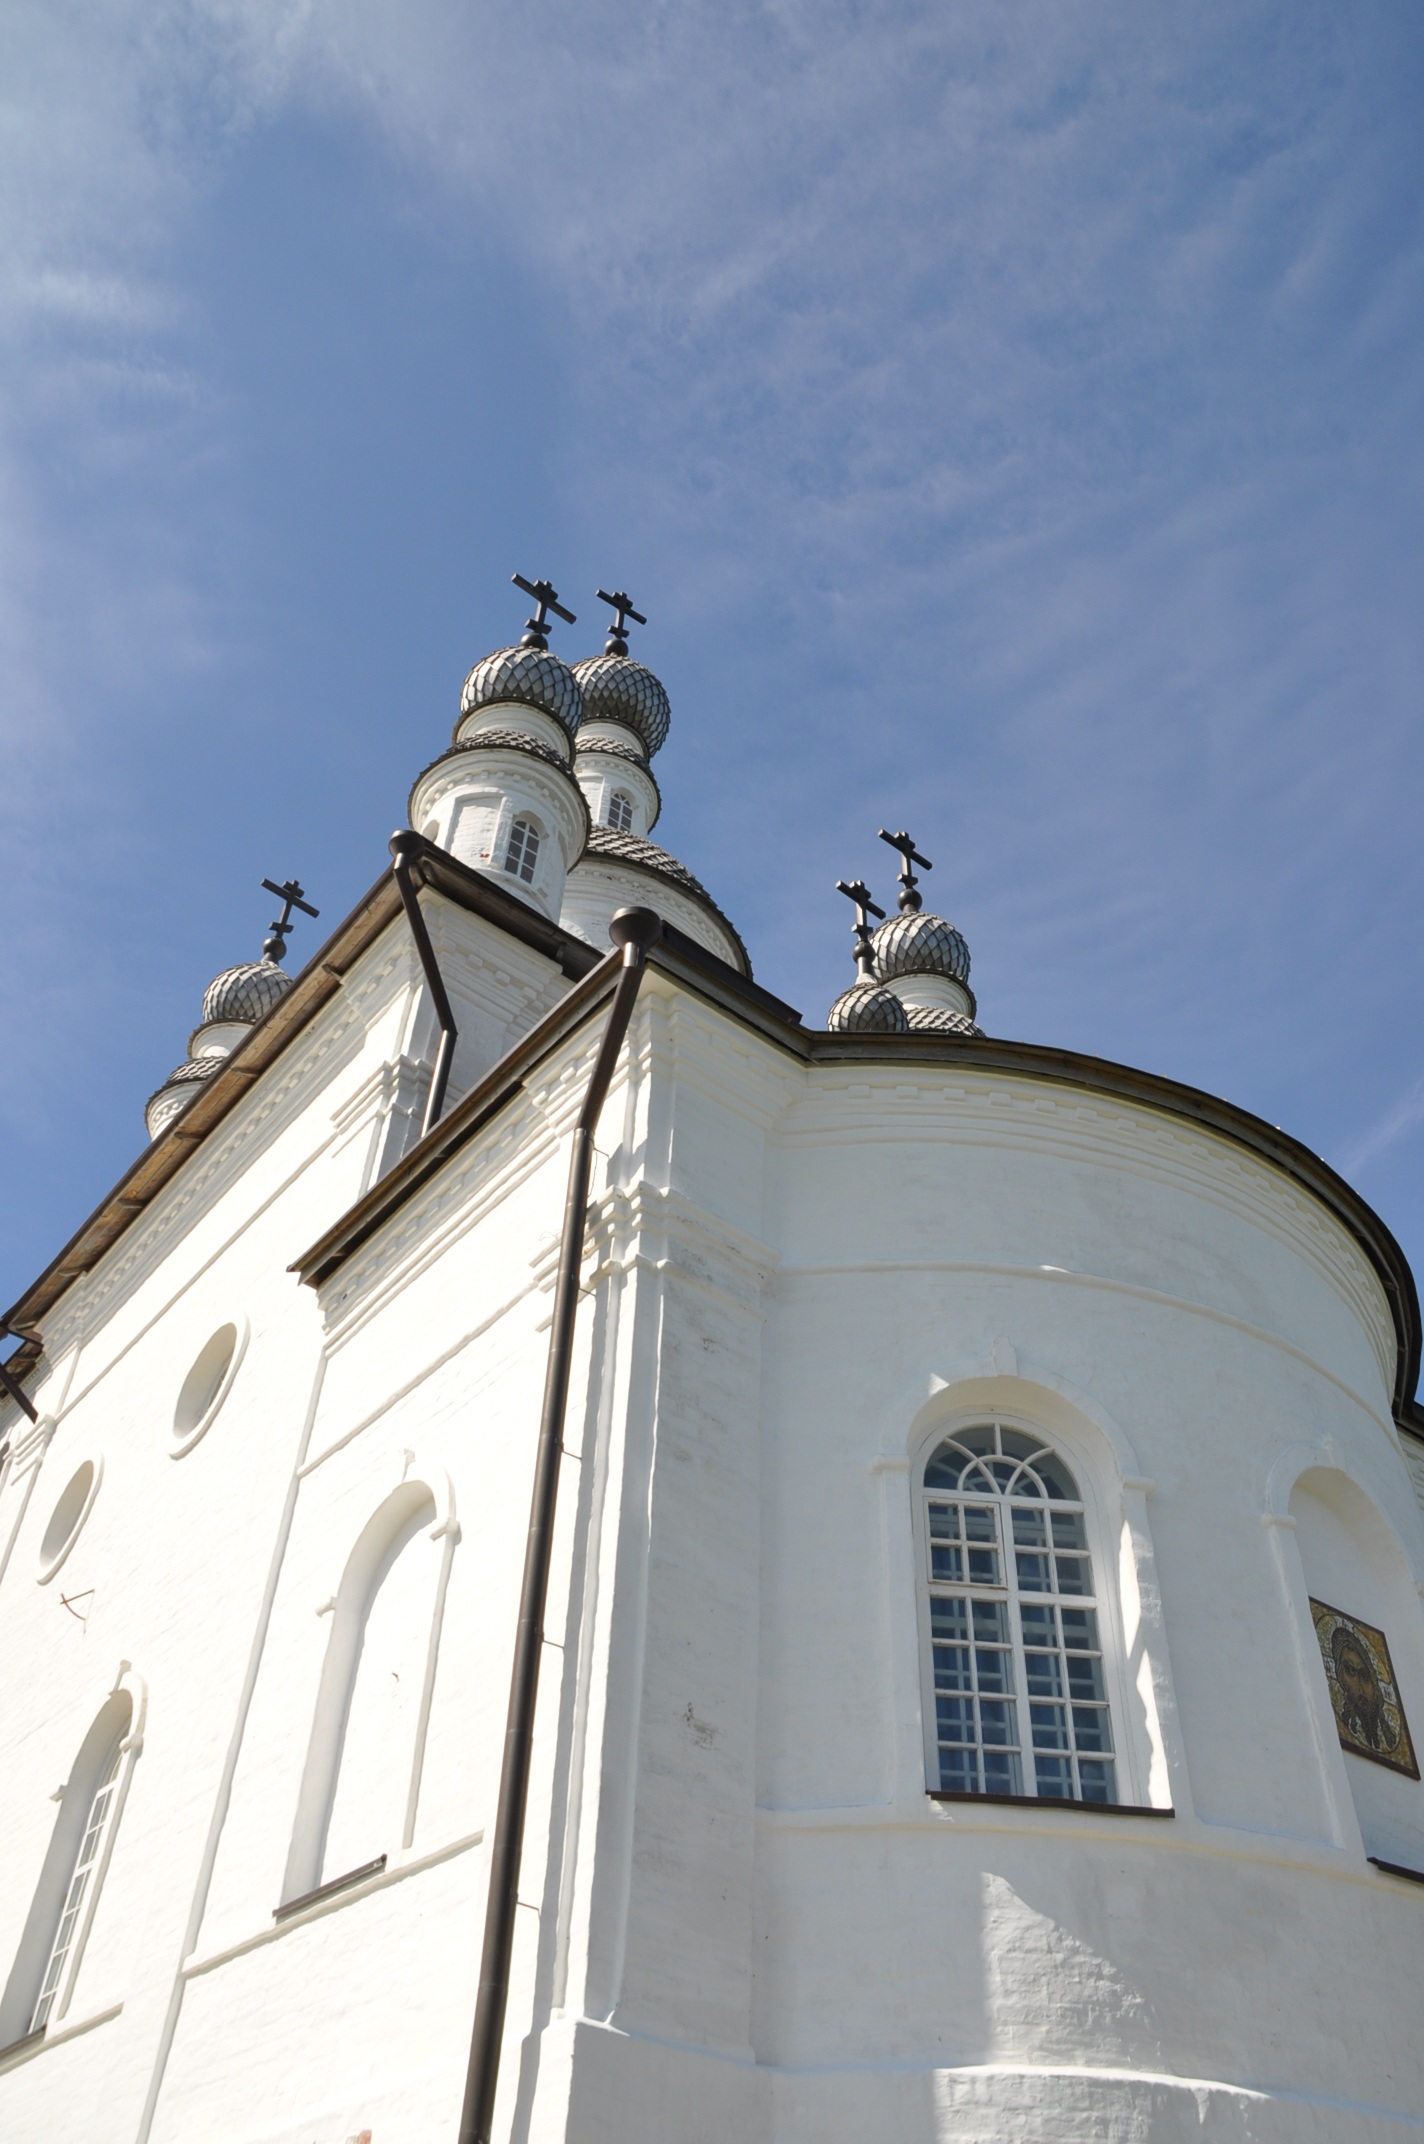
building, tower, island, facade, church, chapel, place of worship, bell tower, steeple, orthodox, russia, anzer